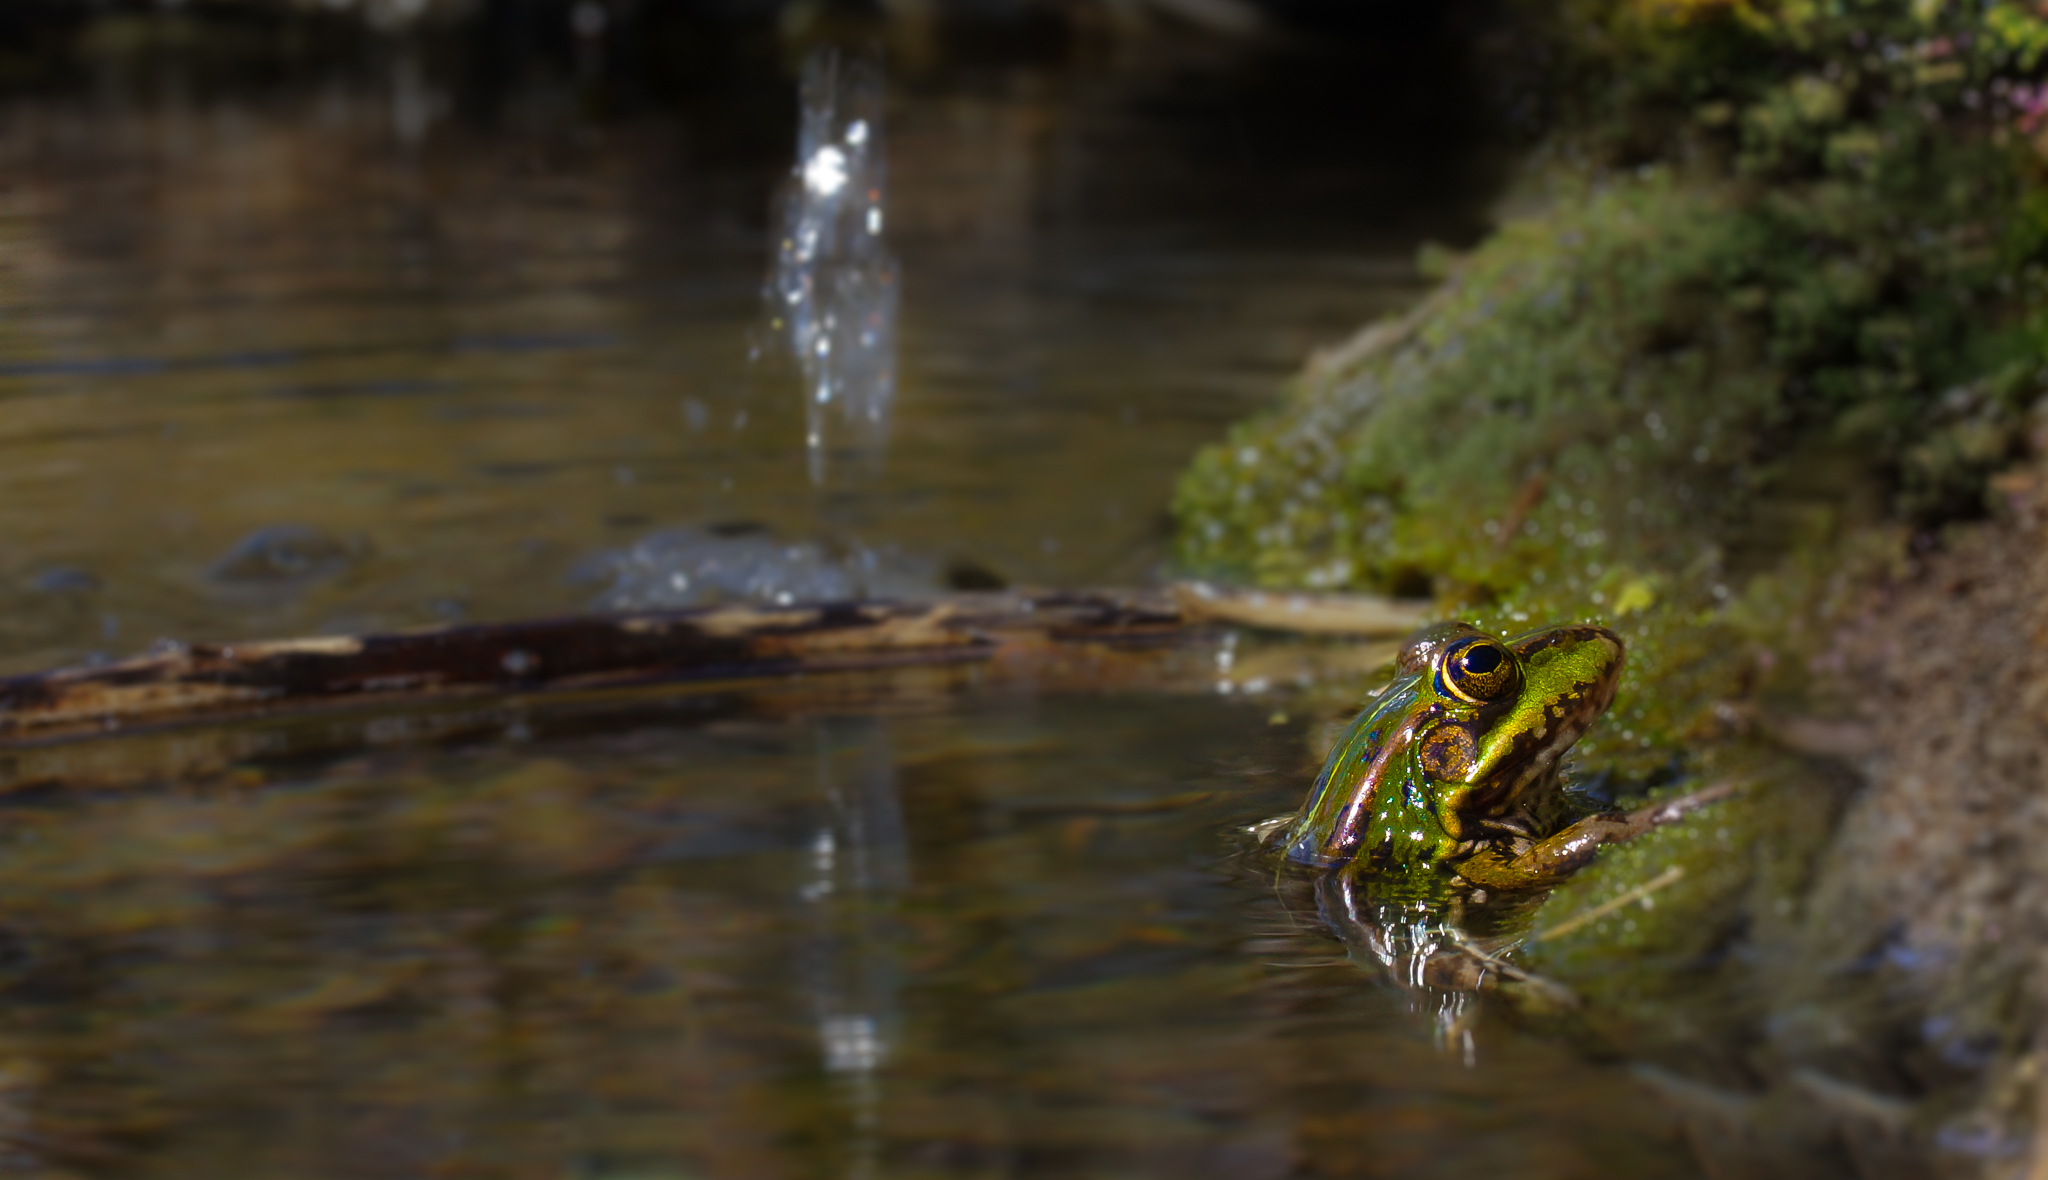
water, nature, river, pond, wildlife, stream, reflection, macro, frog, amphibian, fauna, animals, vertebrate, naturaleza, rana, ggl1, gaby1, xovesphoto, animales, sonya77, tamronusd90mm, tamronssm90mm, anfibio